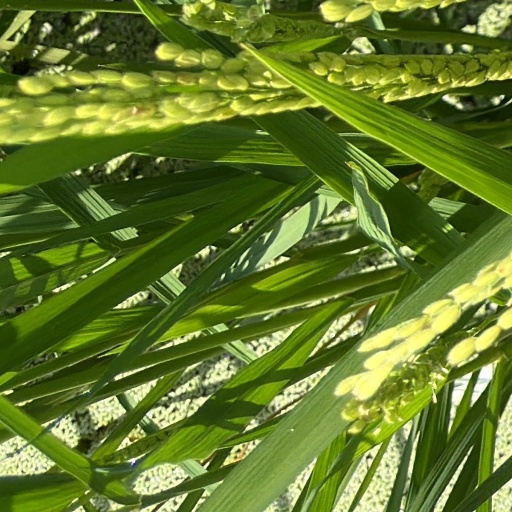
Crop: rice